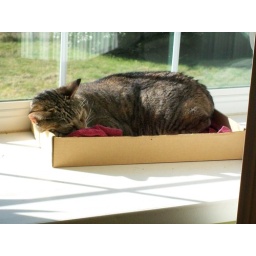
cat snagging a nap in sunny front window